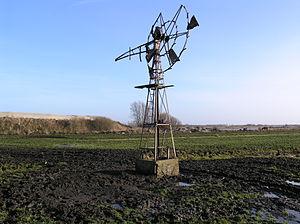
Cet article recense les moulins à vent de la province de Frise, aux Pays-Bas.